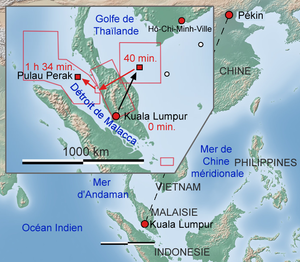
Le 8 mars 2014, le Boeing 777 du vol Malaysia Airlines 370 est porté disparu avec 239 personnes à son bord, dont une majorité de ressortissants chinois. L'appareil de la compagnie Malaysia Airlines, qui reliait Kuala Lumpur à Pékin, après avoir disparu des radars vietnamiens, aurait continué à voler pendant des heures et suivi, pour une raison inconnue, une trajectoire le menant dans le Sud de l'océan Indien, où il aurait été localisé pour la dernière fois par des satellites, avant de s'abîmer en mer.